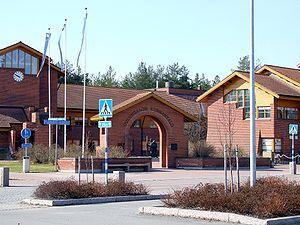
L'architecture de la Finlande a une histoire de plus de 800 ans et, alors que jusqu'à l'époque moderne, l'architecture était fortement influencée par les courants des deux nations voisines de la Finlande, à savoir la Suède et la Russie, dès le début du XIXᵉ siècle, les influences sont venues directement de l'extérieur. Dans un premier temps, lorsque des architectes étrangers itinérants ont commencé à exercer dans le pays, puis lorsque la profession d'architecte finlandais s'y est établie. L'architecture finlandaise a également contribué de manière significative à plusieurs styles internationaux, tels que le Jugendstil, ou Art nouveau, le classicisme nordique et le fonctionnalisme. Plus particulièrement, les travaux de l'architecte moderniste Eliel Saarinen, l'architecte le plus connu du pays, ont eu une influence considérable à l'échelle mondiale. Mais l'architecte moderniste Alvar Aalto, considéré comme l'une des figures majeures de l'histoire mondiale de l'architecture moderne, est encore plus renommé qu'Eliel Saarinen. Dans un article de 1922, intitulé Motifs des âges passés, Aalto discute des influences nationales et internationales en Finlande :
Oulunsalo est une ancienne municipalité du nord-ouest de la Finlande, dans la région d'Ostrobotnie du Nord. Elle a fusionné à Oulu le 1ᵉʳ janvier 2013 et s'est ainsi transformée en District de Oulunsalo.